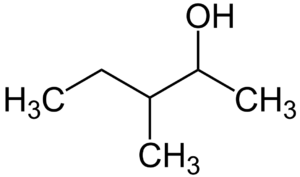
Le terme hexanol en chimie organique peut faire référence aux 28 isomères - en comptant les énantiomères- de formule brute C₆H₁₄O :